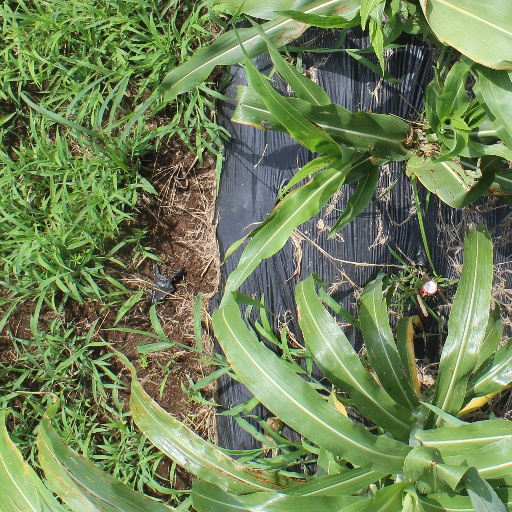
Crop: sorghum